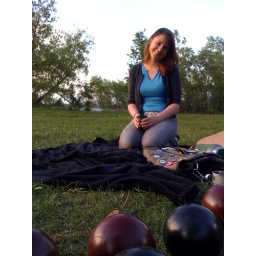
bocce ball by lake Calhoun.